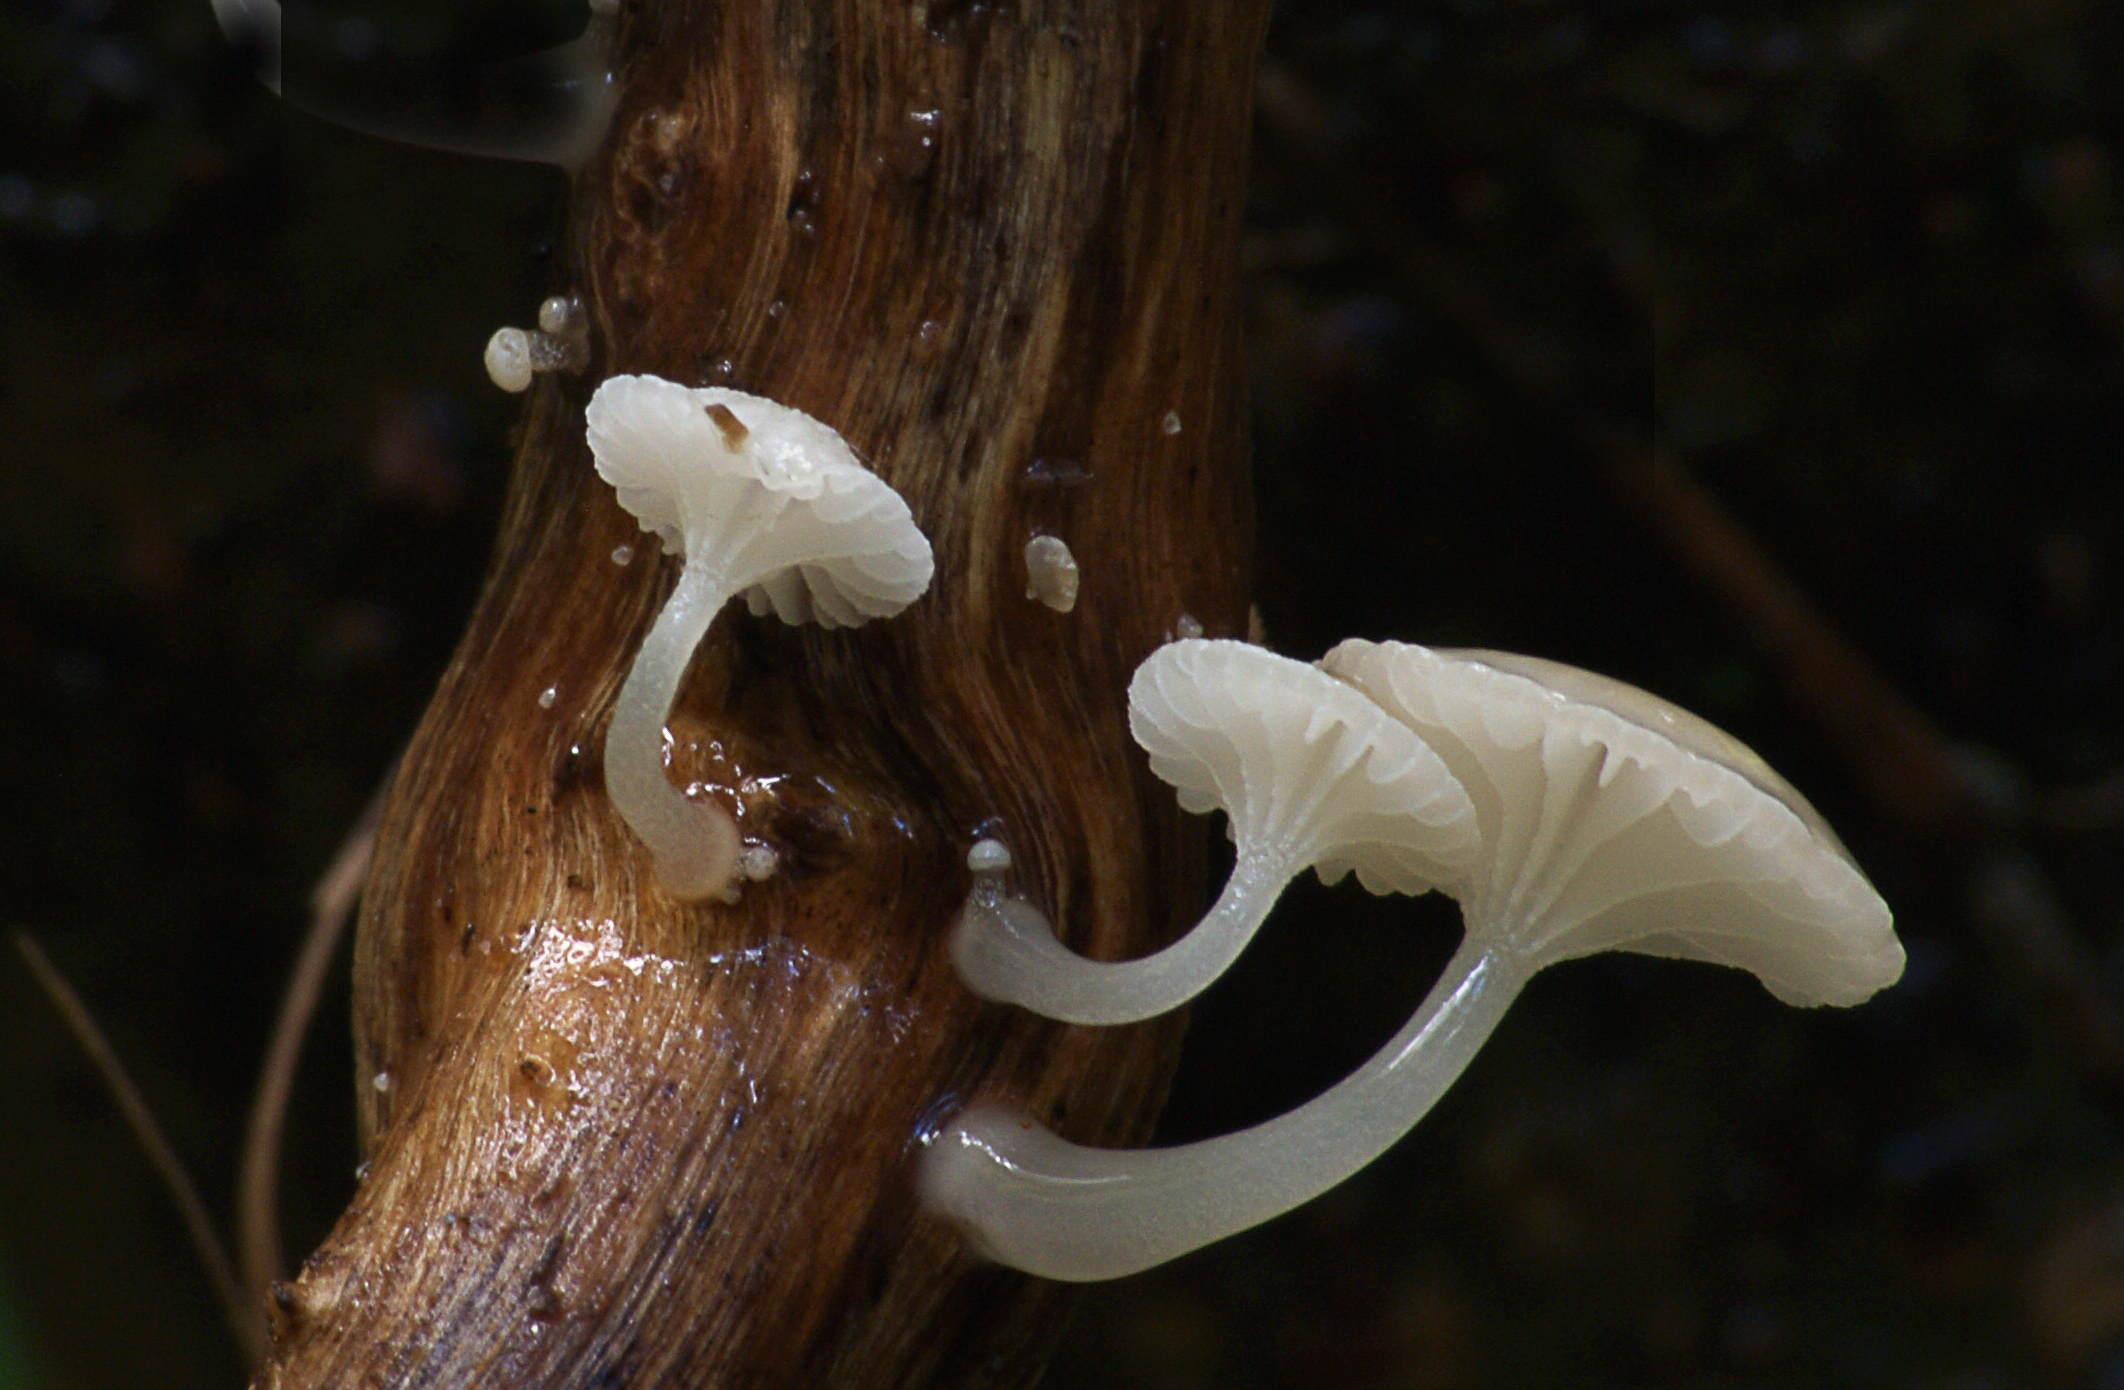
nature, wildlife, horn, fauna, invertebrate, close up, fungi, oudemansiellaaustralis, slug, macro photography, snails and slugs